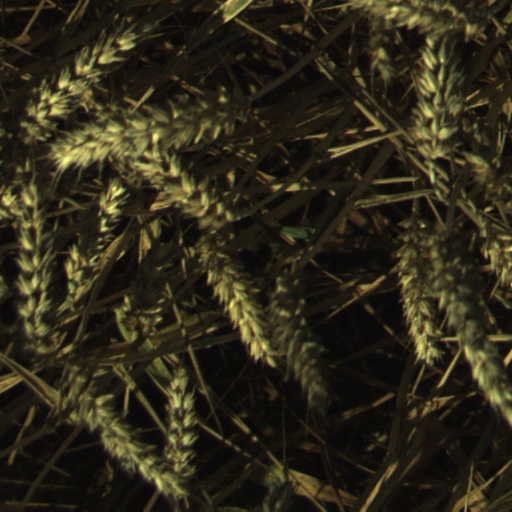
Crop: wheat